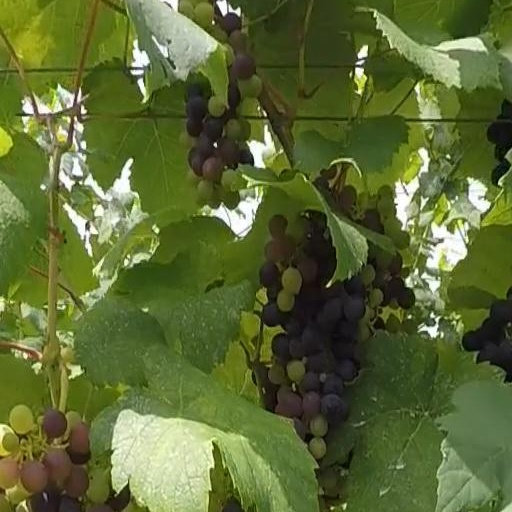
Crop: grape